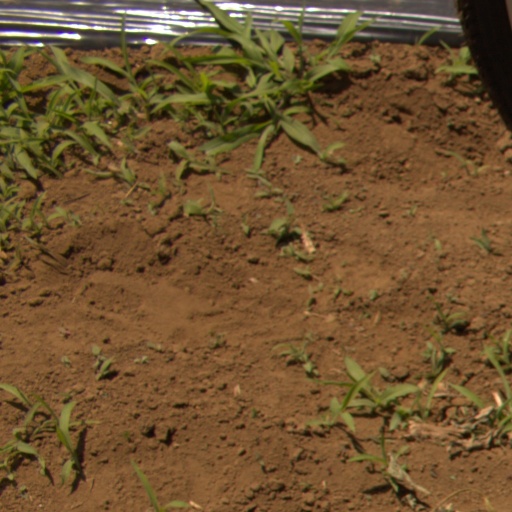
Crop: Jerusalem artichoke